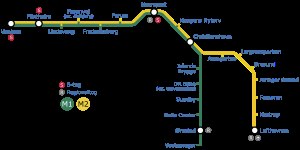
Københavns Metro / Konstruktion / Tunnelstationer
Kort over rutenettet 2007-2019. M1 og M2 deler linjeføring indtil Christianshavn, hvorefter de fortsætter mod hhv. Vest- og Østamager
Københavns Metro er et metrosystem med 39 stationer, heraf 25 underjordiske, 1 nedgravet åbent og 13 over terræn. Det nuværende system består af hhv. to sammenhængende baner, Cityringen samt Nordhavnslinjen. M1 og M2 strækker sig fra Vanløse over Frederiksberg og Indre By til Christianshavn, hvor den deler sig i til hhv. Vestamager gennem Ørestad og Københavns Lufthavn langs Amager Strandpark. M3 er en ringlinje, der forbinder Københavns Hovedbanegård med Vesterbro, Frederiksberg, Nørrebro, Østerbro samt Indre By. M4 Nordhavn går fra Københavns Hovedbanegård til Orientkaj Station, da den deler spor med cityringen er det kun Nordhavn Station og Orientkaj der er nye stationer. M1 og M2 åbnede i 2002. I 2007 forlængedes M2 til Lufthavnen, og i 2019 åbnedes Cityringen. Nordhavnsmetroen, M4, åbnede 28. marts 2020.